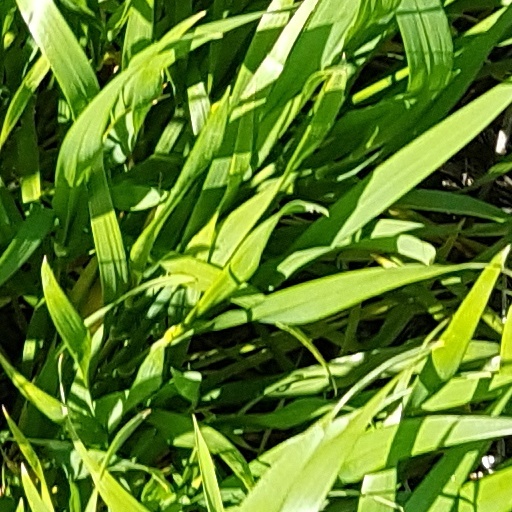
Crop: wheat